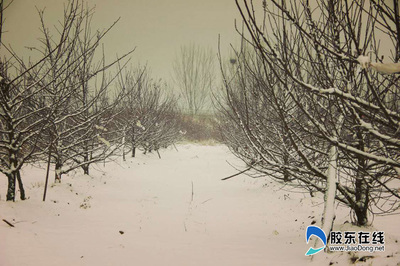
Weather: snow or frosty